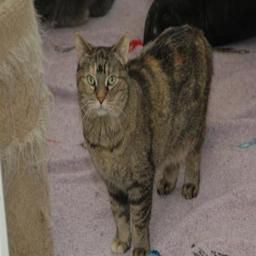
Animal: cats